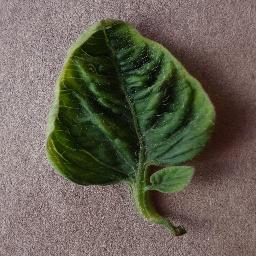
Label: Tomato___Tomato_Yellow_Leaf_Curl_Virus